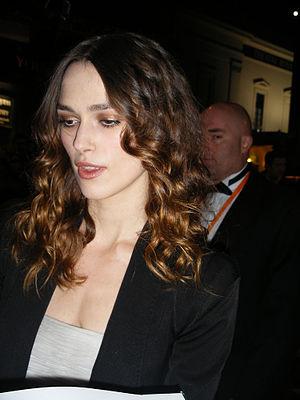
Reviens-moi, ou Expiation au Québec et au Nouveau-Brunswick, est un film dramatique britanno-français réalisé par Joe Wright et sorti en 2007. Il est tiré du roman Expiation d'Ian McEwan, adapté par Christopher Hampton.